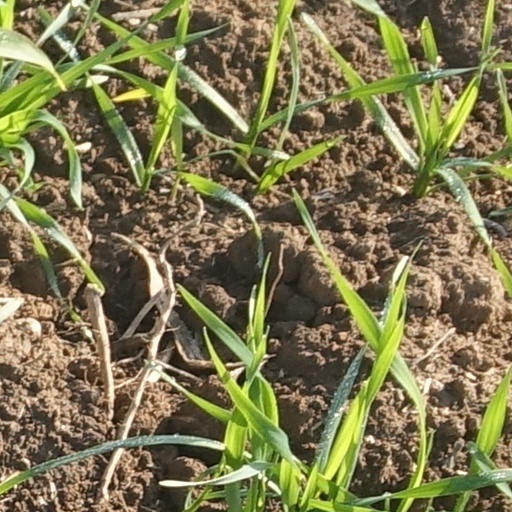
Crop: wheat